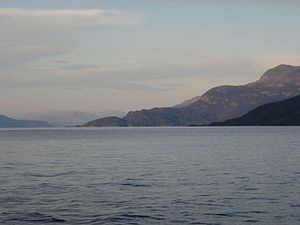
Yrkefjorden
Yrkefjorden
Yrkefjorden eller Yrkjefjorden er en fjord i Tysvær og Vindafjord kommuner i Rogaland fylke i Norge. Den er en arm af Krossfjorden og udgør den vestlige del af «krossen». Fjorden er omkring 12 kilometer lang og har en sidefjord, Vatsfjorden, som går mod nord omtrent halvvejs ind i fjorden. Vatsfjorden er omkring fem kilometer lang.